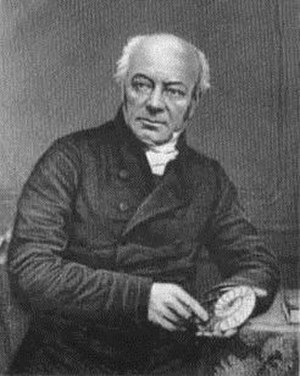
Copleymedaljen / Modtagere af medaljen / 1801–1850
Copleymedaljen er en pris givet af Royal Society of London for fremragende præstationer i forskning inden for enhver gren af naturvidenskaben, vekslende mellem de fysiske videnskaber og de biologiske videnskaber. Medaljen, der uddeles årligt, er den ældste Royal Society-medalje, der stadig uddeles, idet den første gang blev givet i 1731 til Stephen Gray. Den første kvinde, der fik medaljen var Dorothy Crowfoot Hodgkin i 1976.